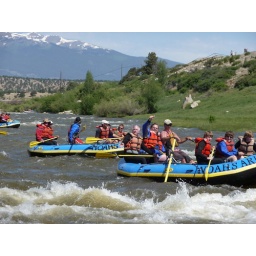
I love Briggs' thumbs up, Travis' smile, the white water in front and the mountains in the distance. Ah, life in Colorado!